Describe the emotion expressed in this image:  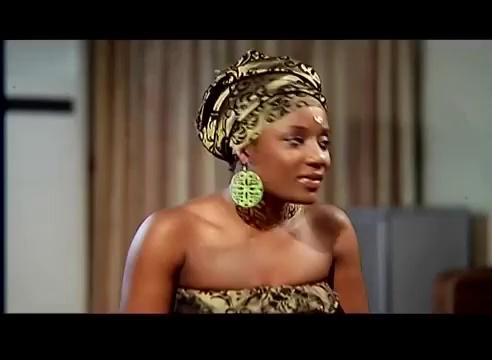
This person displays Suffering, valence and arousal with low intensity.